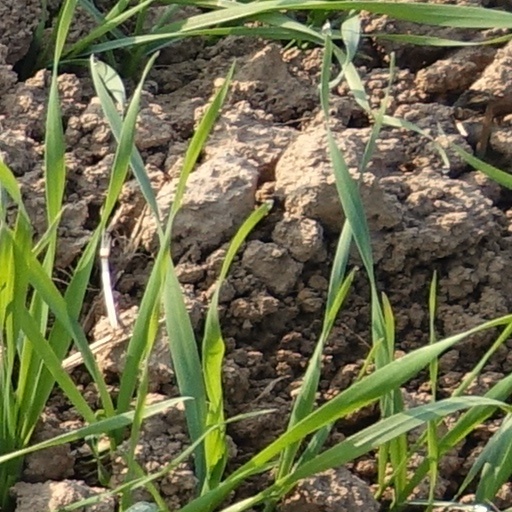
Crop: wheat